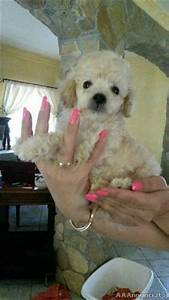
Label: dog